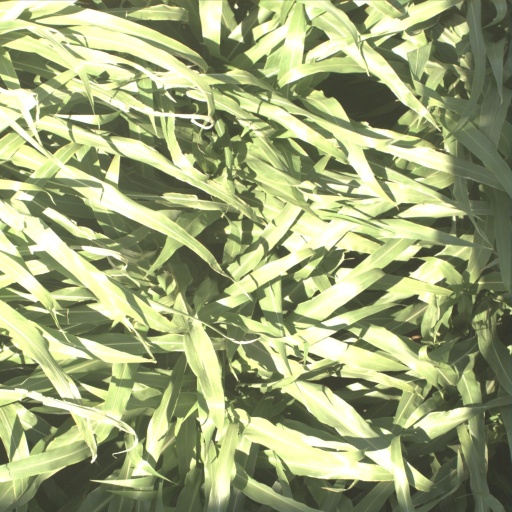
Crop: sorghum